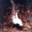
Label: skunk